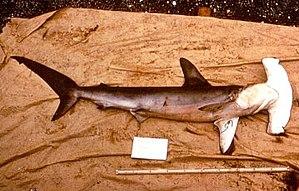
Le Requin-marteau commun ou Requin-marteau lisse est une espèce de poissons cartilagineux de la famille des Sphyrnidae.